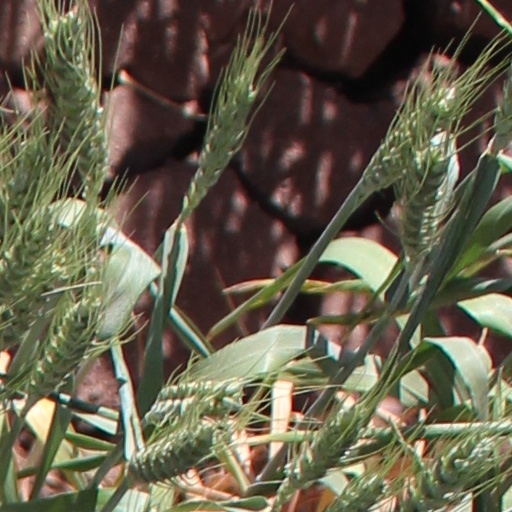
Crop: wheat